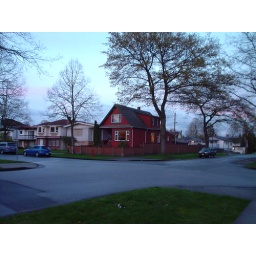
An attractive red house that is in our neighborhood